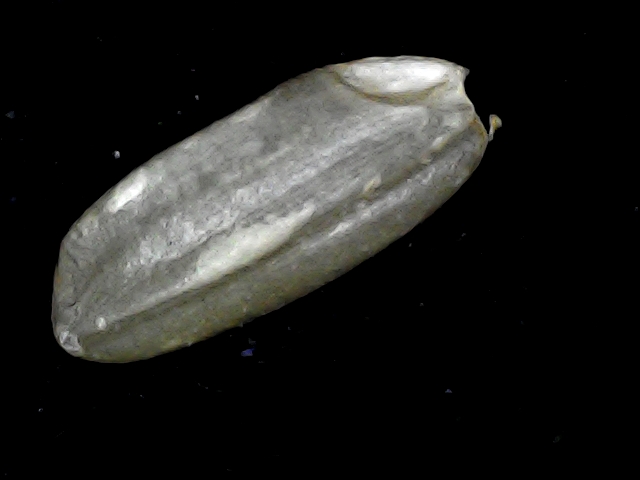
Rice variety: BD91